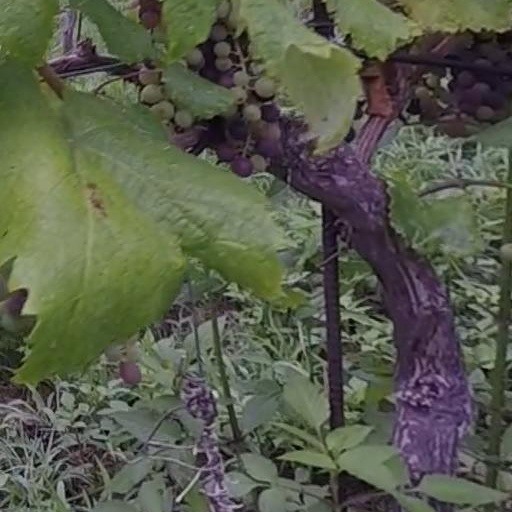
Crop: grape